Abbasid Palace

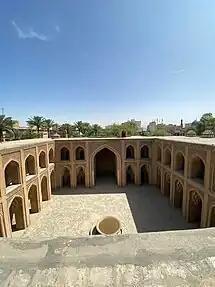
The courtyard of the Abbasid Palace

During the many episodes of archeology, restoration, and excavations, many discoveries were made such as the northern side of the courtyard is occupied by a structure that is topped by six domes suggesting Ottoman-like features. But no epigraphic evidence was found to suggest this was a caliph's palace or to back up its origins in general.